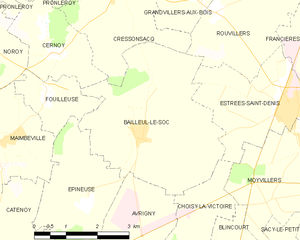
Bailleul-le-Soc est une commune française située dans le département de l'Oise en région Hauts-de-France. Ses habitants sont appelés les Bailleulois et les Bailleuloises.